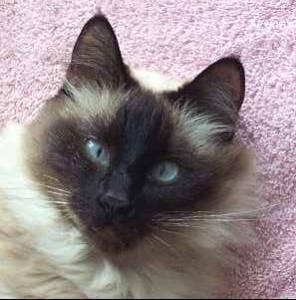
Breed: Ragdoll